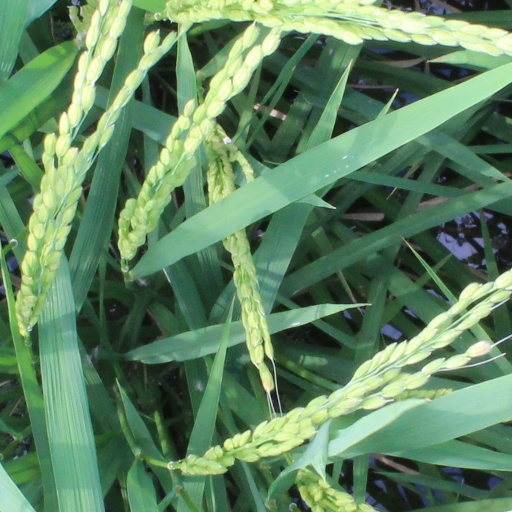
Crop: rice